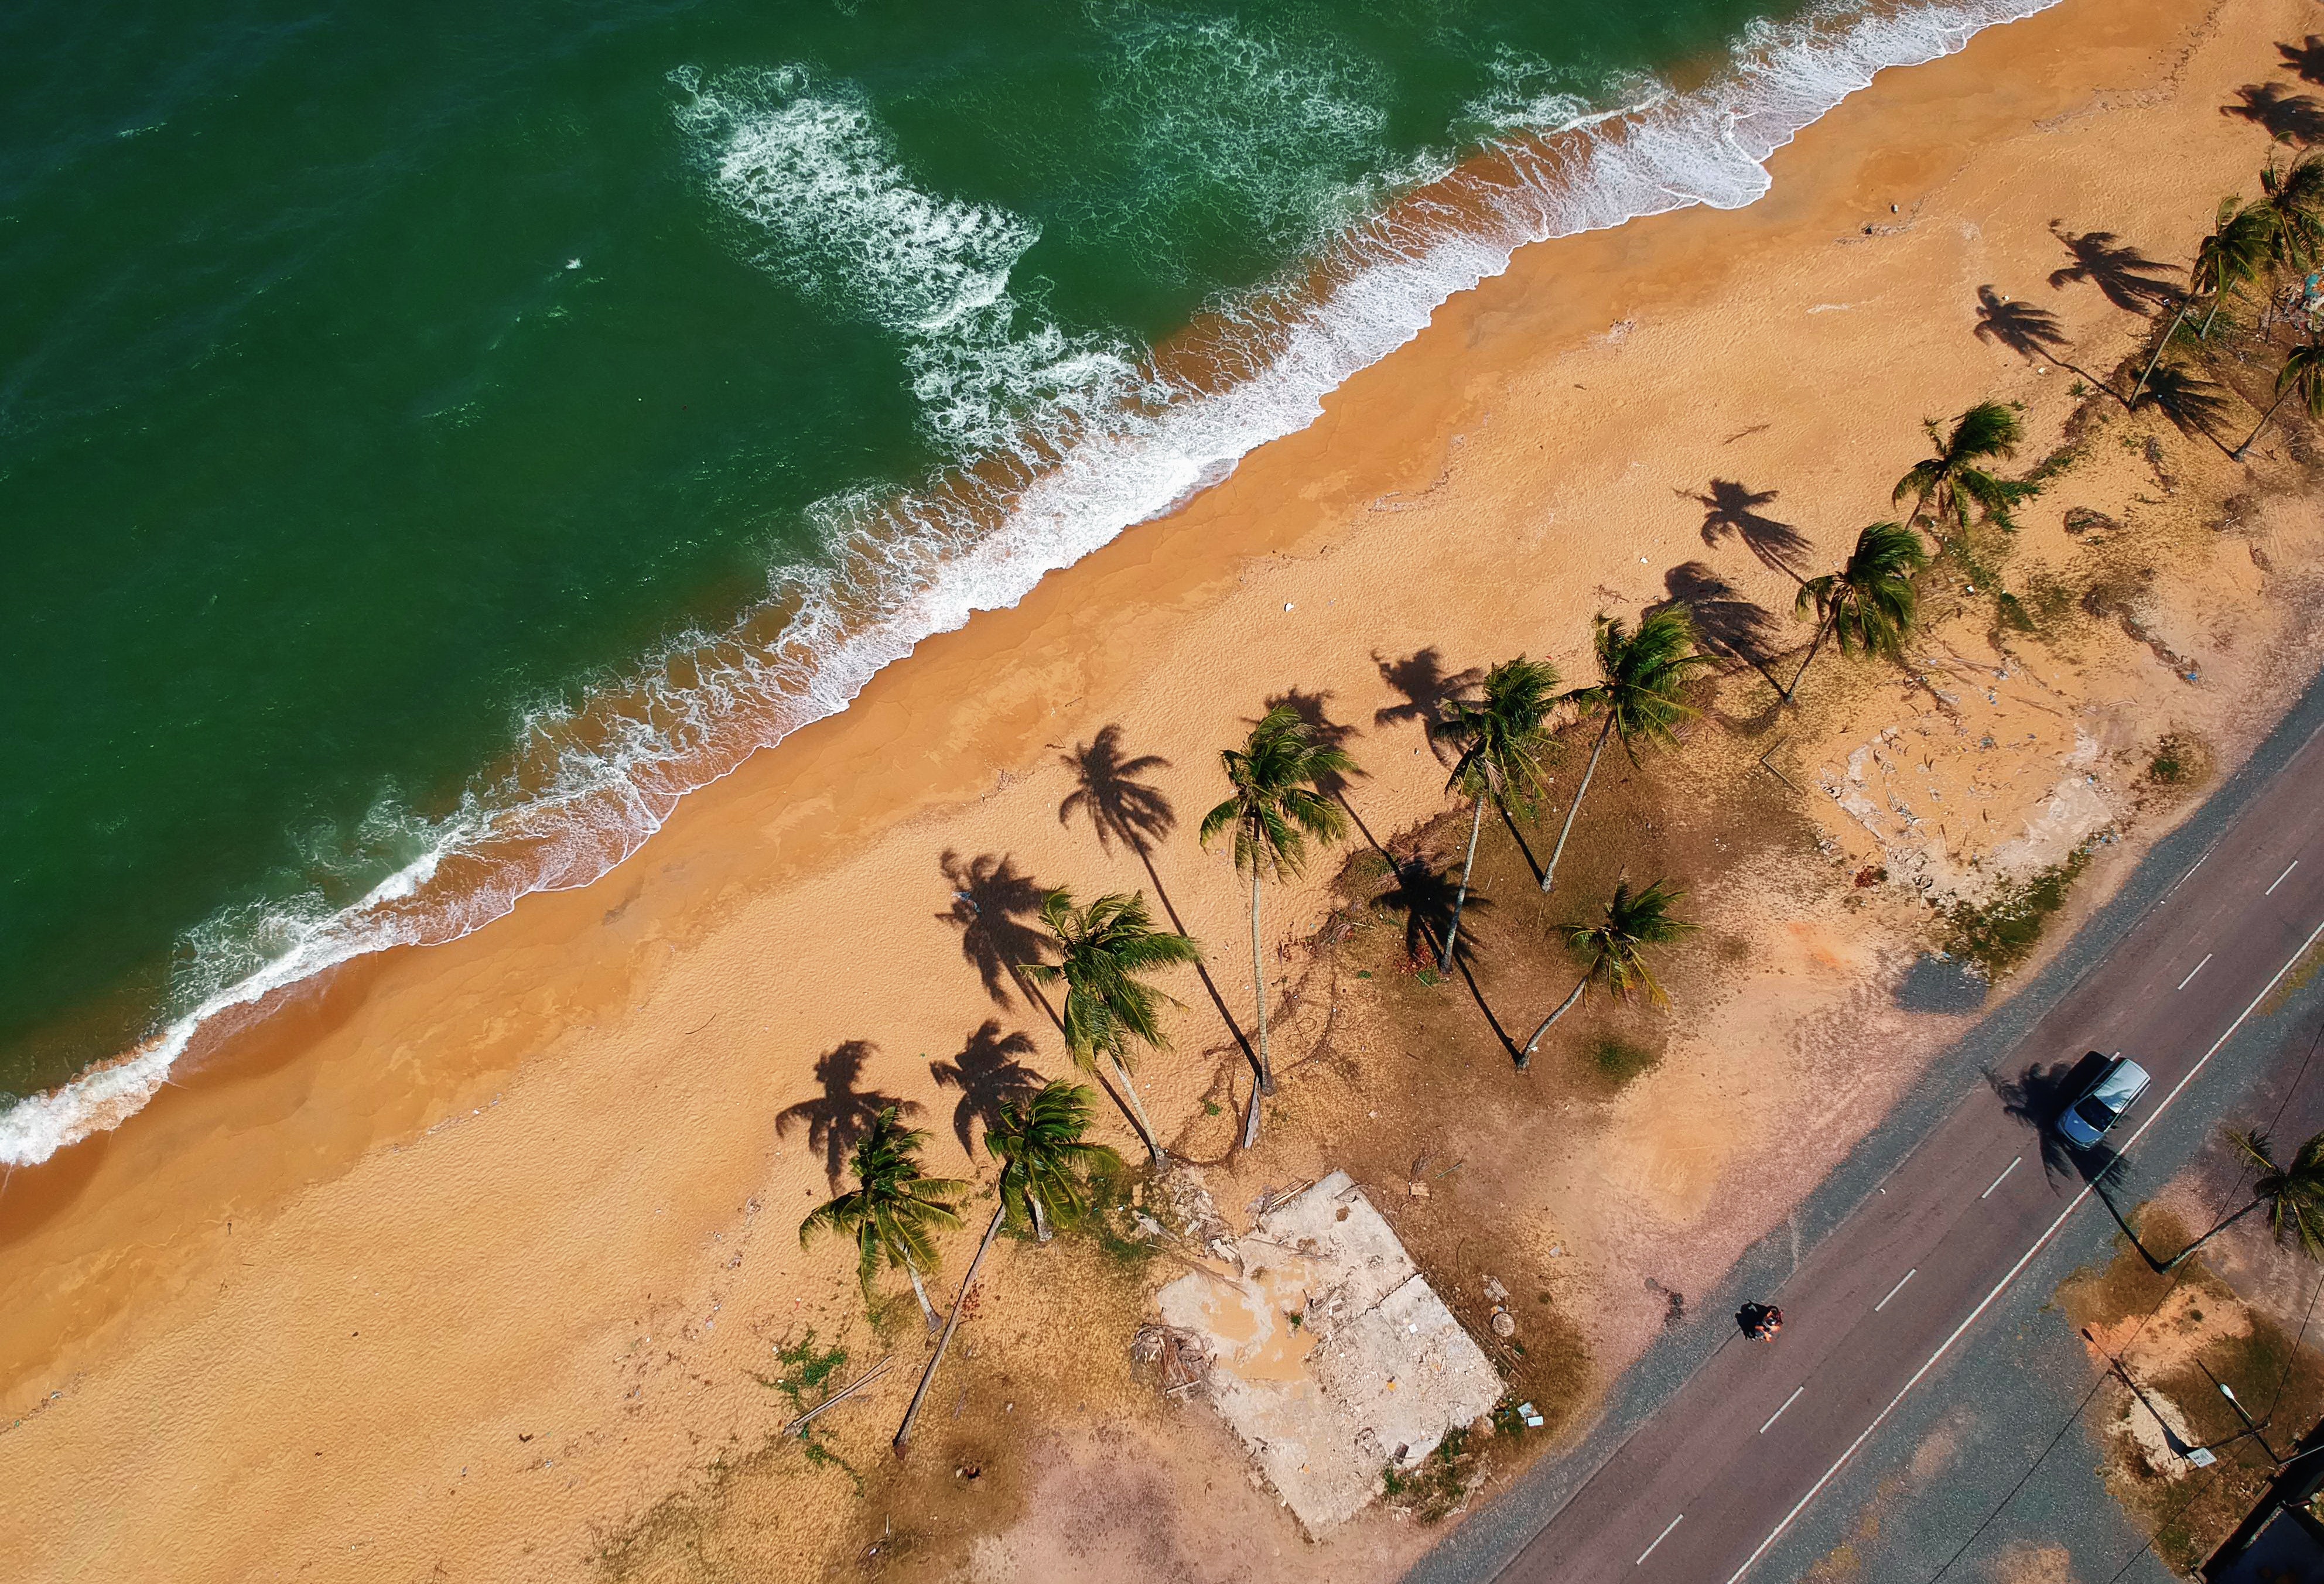
shore, coast, beach, landscape, aerial photography, photography, sand, coastal and oceanic landforms, sea, tropics